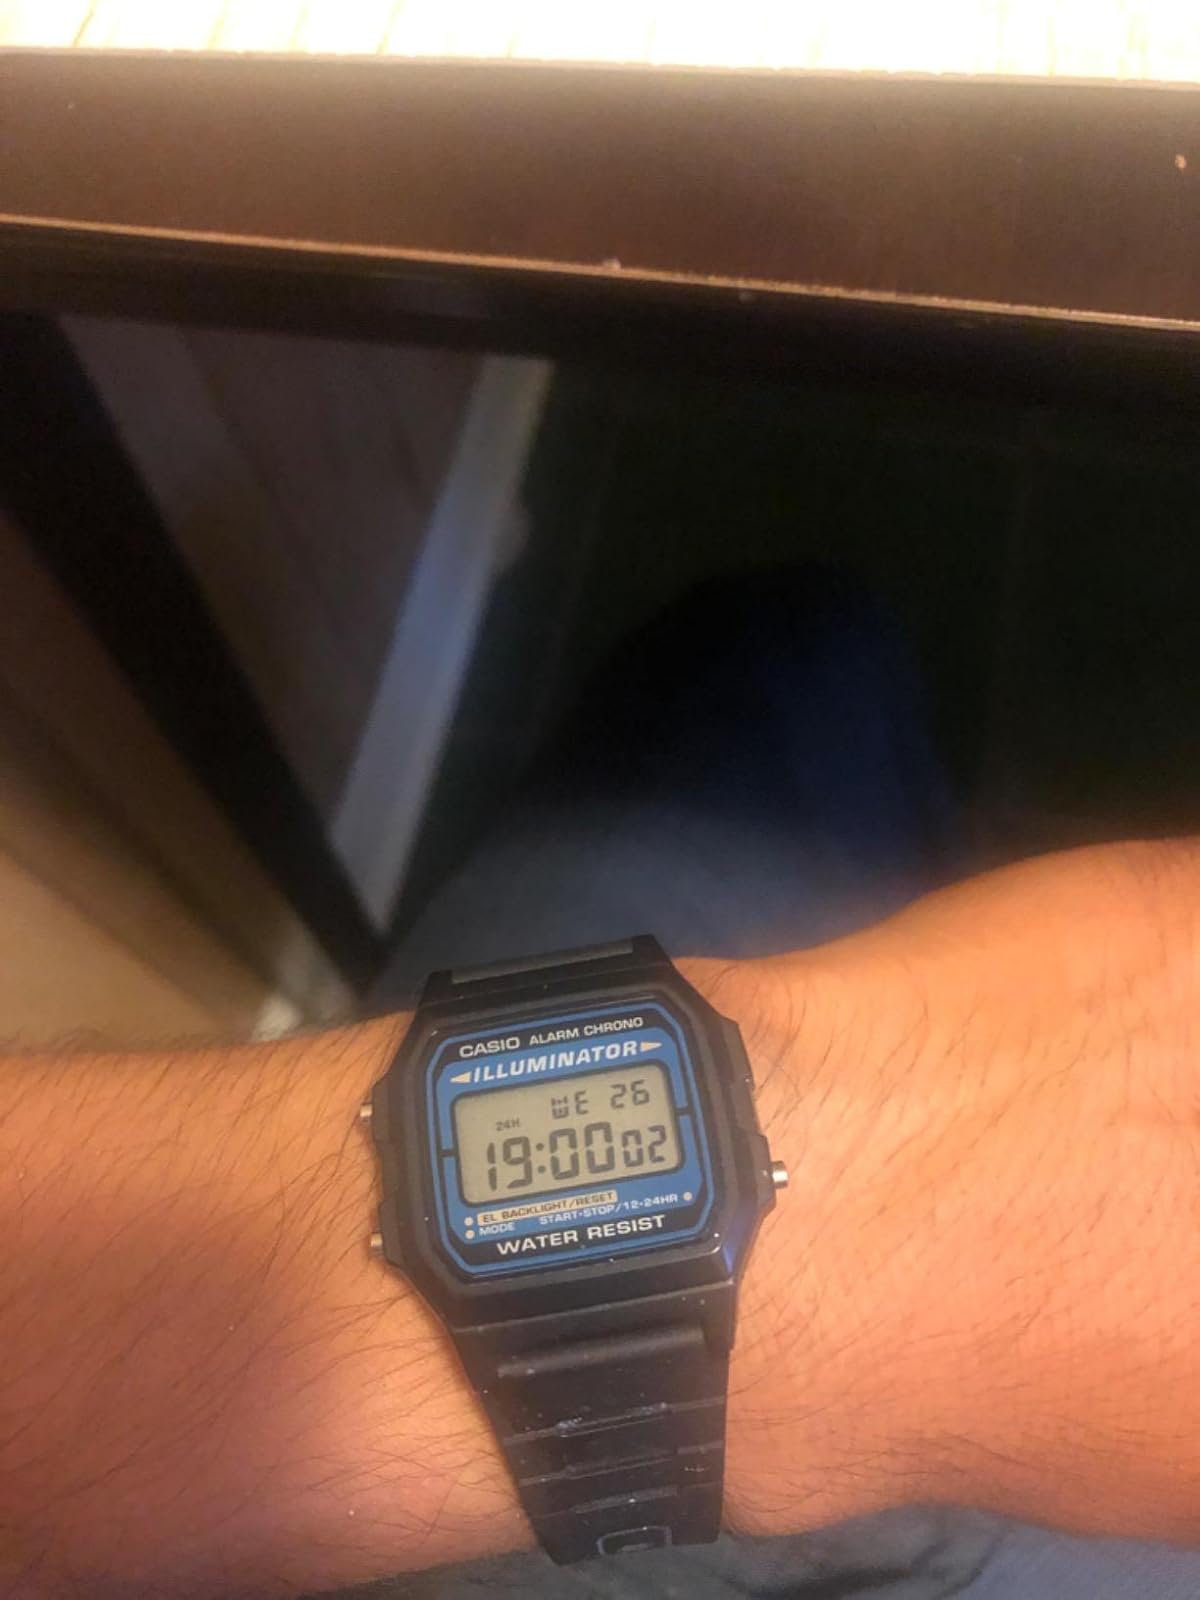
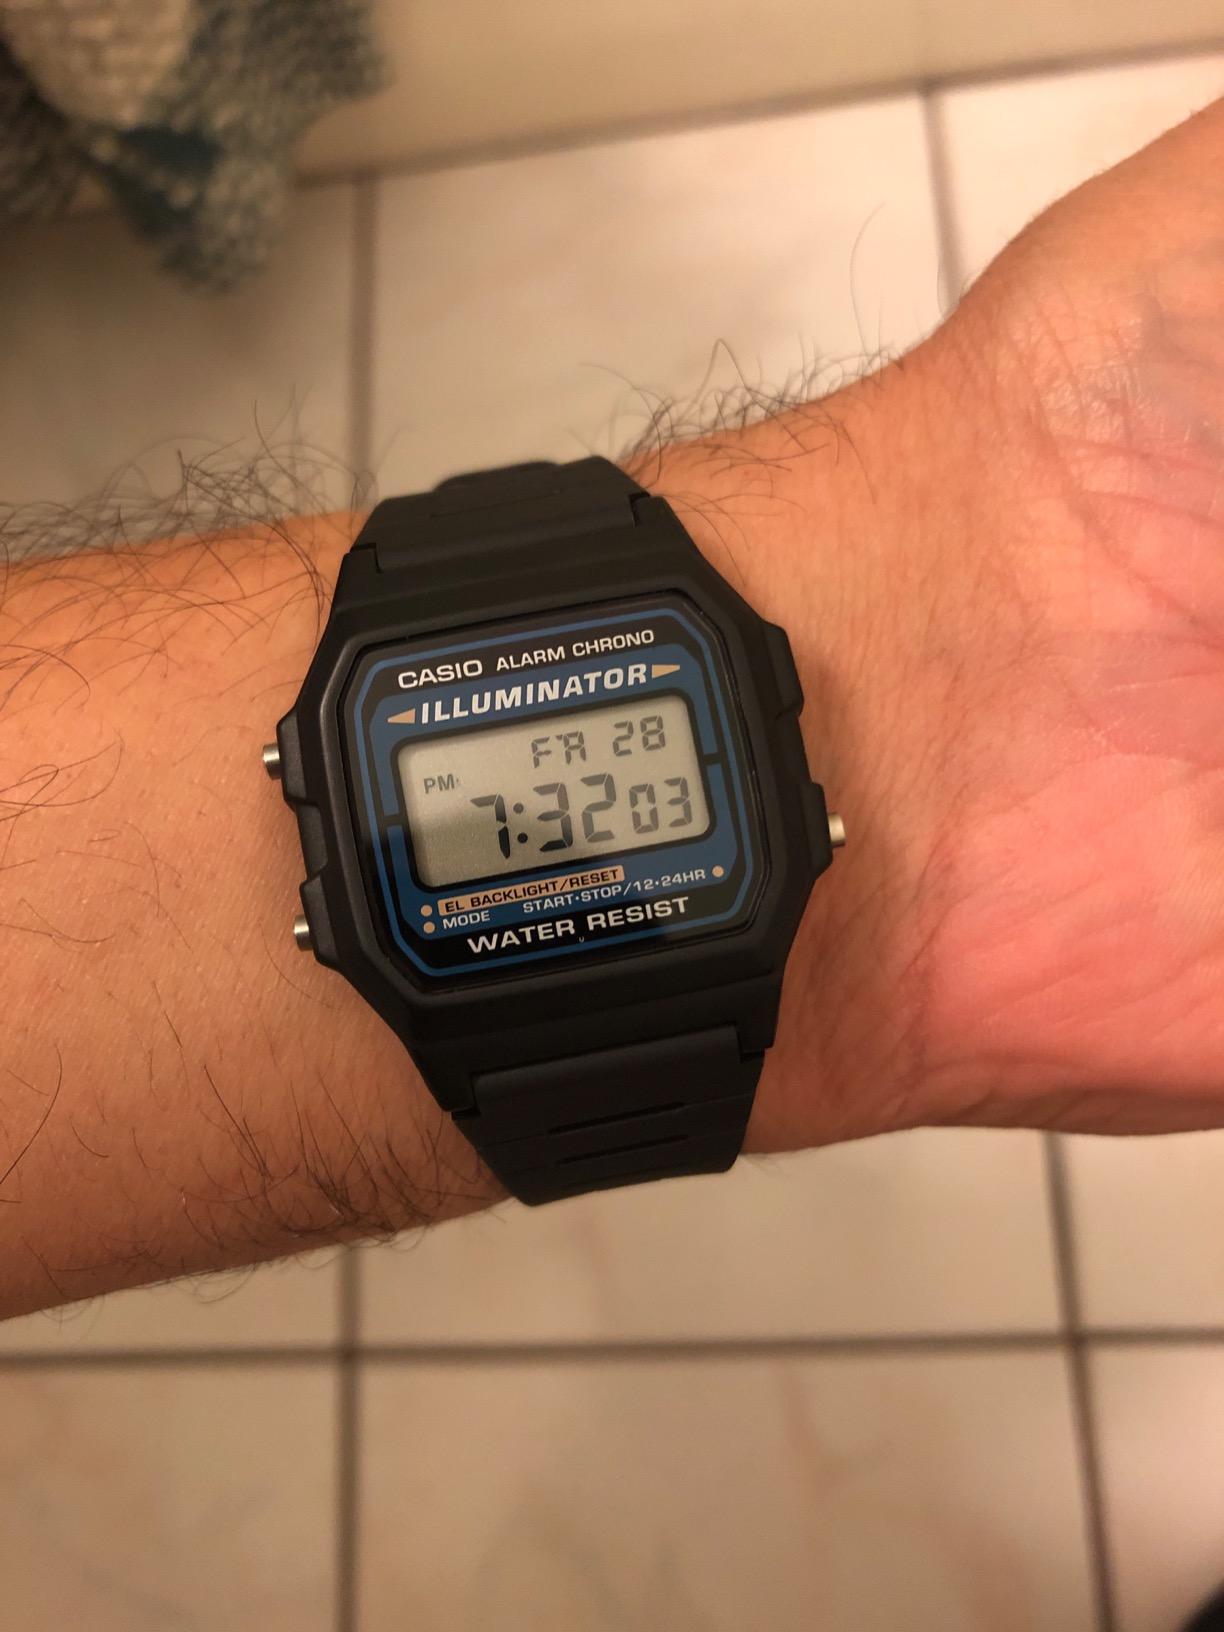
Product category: accessories_watch
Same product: yes